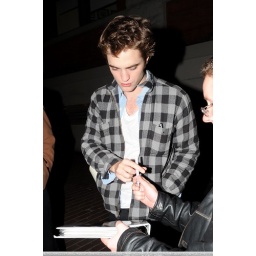
He looks so good in casual clothes!!! I love the plaid&amp;amp;light blue shirt on him:)